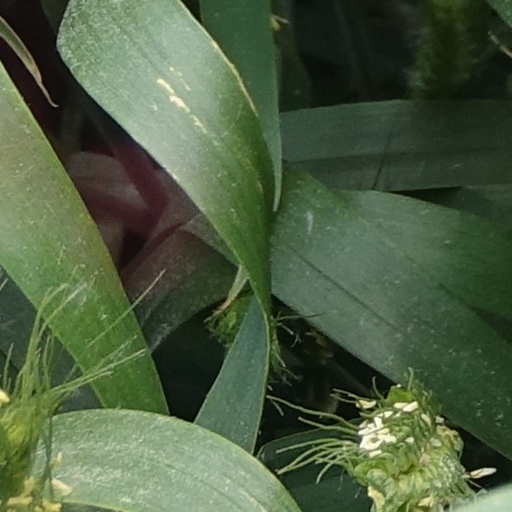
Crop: wheat